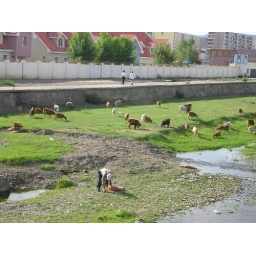
Back to the city!  Some goats and sheep grazing by the river just off  a busy road